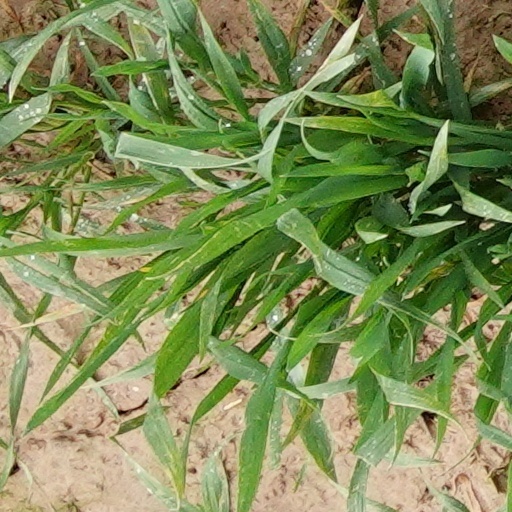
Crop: wheat